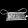
Label: Bag